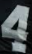
Number: 4